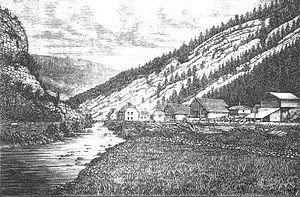
Une scierie, au bord de la Suze, à Reuchenette, vers 1867. A remarquer la cluse vers Rondchâtel.